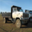
Label: truck